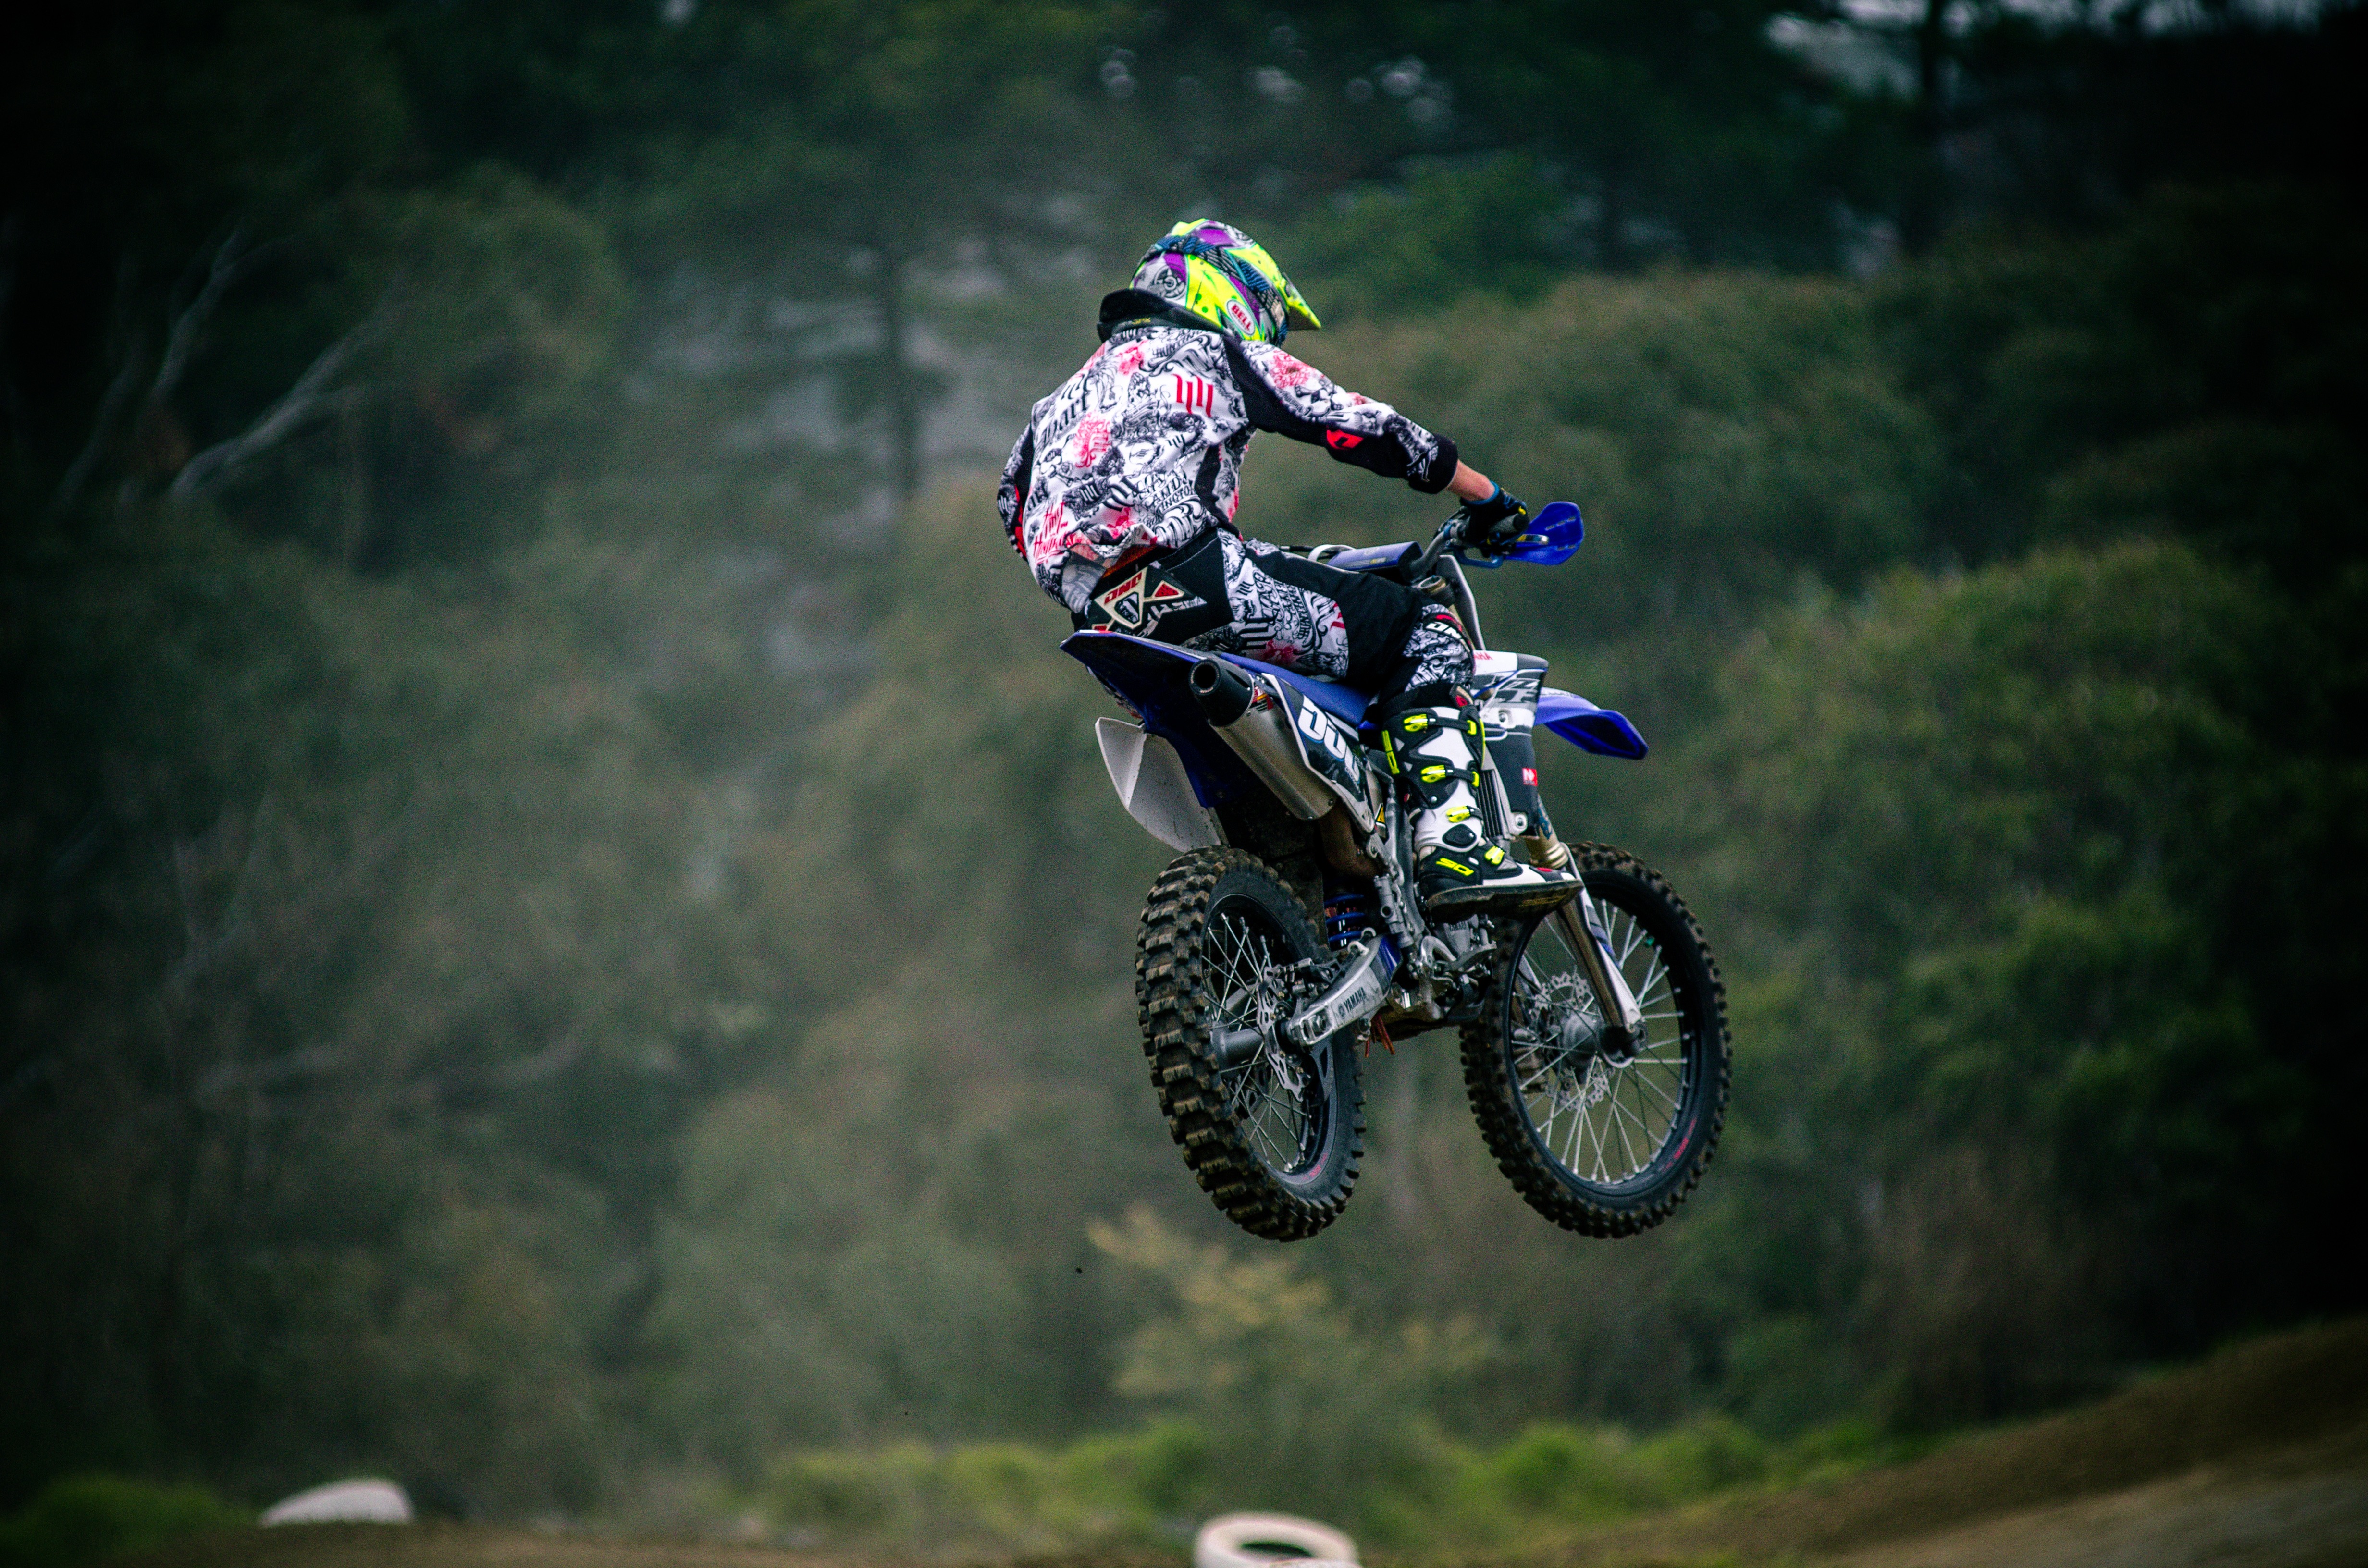
wheel, bicycle, bike, transportation, transport, vehicle, motorcycle, dirt, motocross, metal, extreme sport, cycle, sports, wheels, racing, motorsport, freeride, metallic, trike, enduro, exhaust, freestyle motocross, motorcycling, motorcycle racing, downhill mountain biking, stunt performer, endurocross